Showing Up (film)

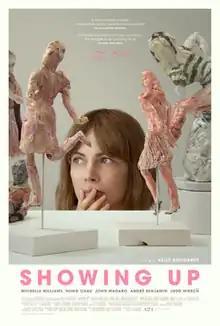
Theatrical release poster

Showing Up is a 2022 American comedy-drama film co-written and directed by Kelly Reichardt, in her fourth collaboration with actress Michelle Williams. The film follows a sculptor managing the competing attentions of her art, job, family, and friendships.